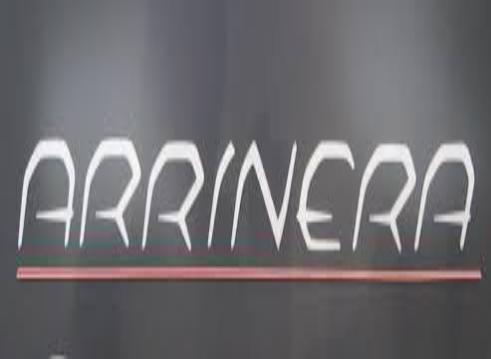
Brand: arrinera
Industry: Transportation